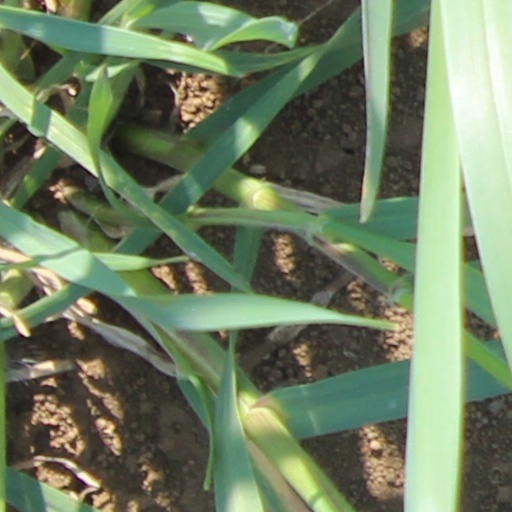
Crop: wheat